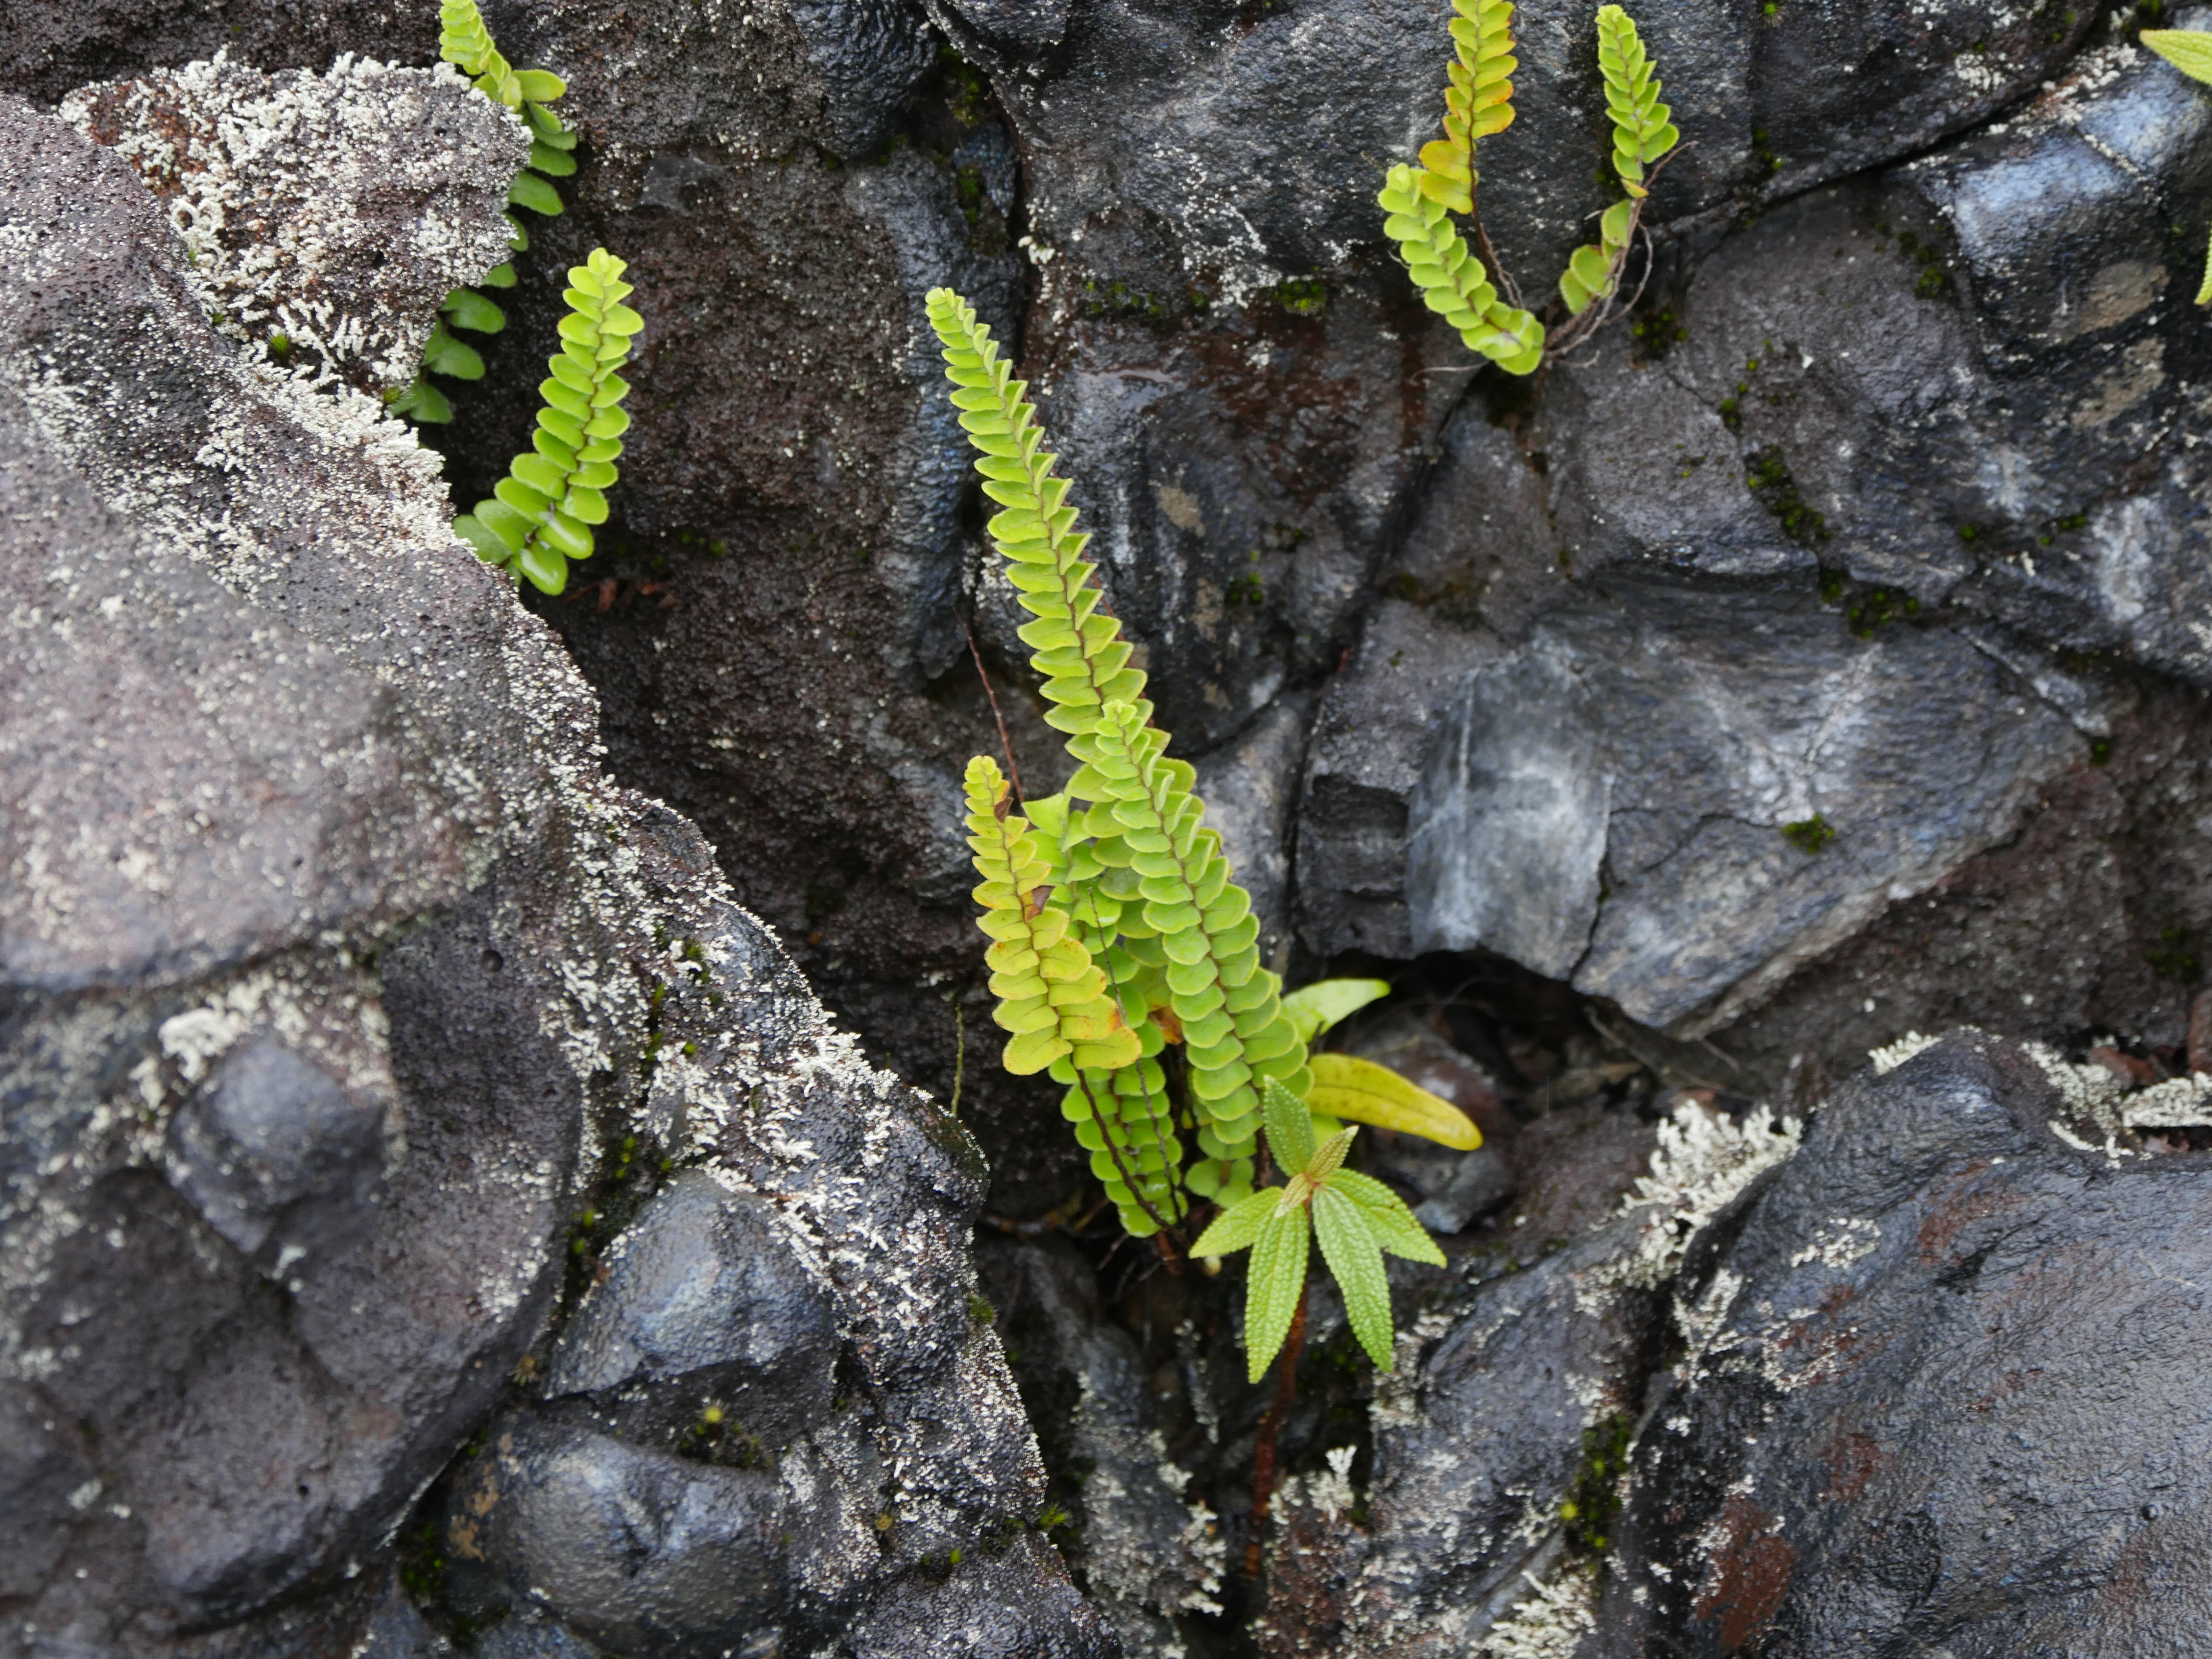
green plant, rocks, plant, flora, vegetation, leaf, rock, grass, grass family, moss, vascular plant, non vascular land plant